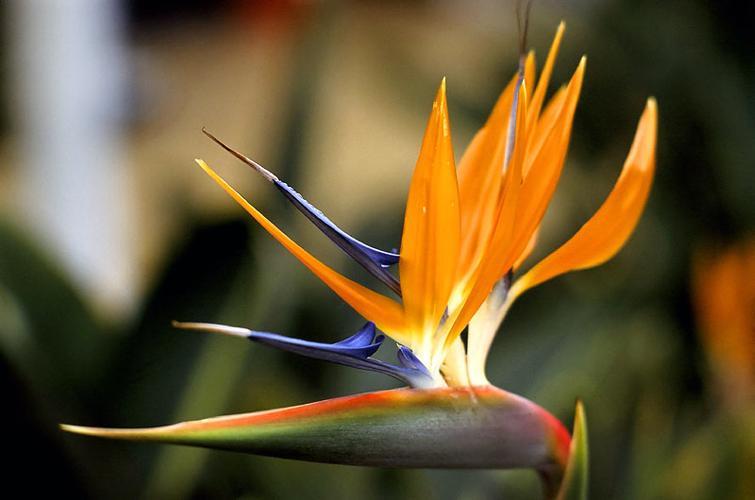
Label: bird of paradise